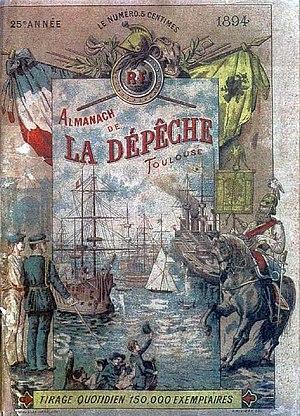
Almanach de La Dépêche de Toulouse, édité en 1894 - bibliothèque muniipale de Toulouse, numérisation 74899/B315556101_AUTA_2000-12_018.
La Dépêche du Midi est un quotidien régional français diffusé dans neuf départements de la région Occitanie ainsi que dans le département de Lot-et-Garonne en Nouvelle-Aquitaine. Sa diffusion s'élève à 127 466 exemplaires en 2019, pour 16 éditions quotidiennes différentes. La Dépêche est historiquement lié à la laïcité et au radicalisme. Le journal appartient au Groupe La Dépêche du Midi et son directeur général est Jean-Nicolas Baylet, également directeur de la publication.